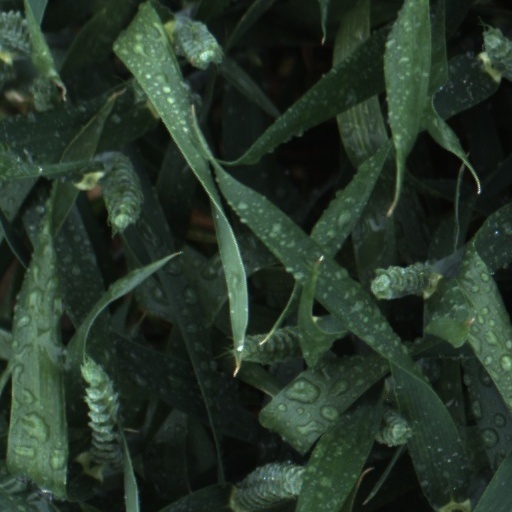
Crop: wheat